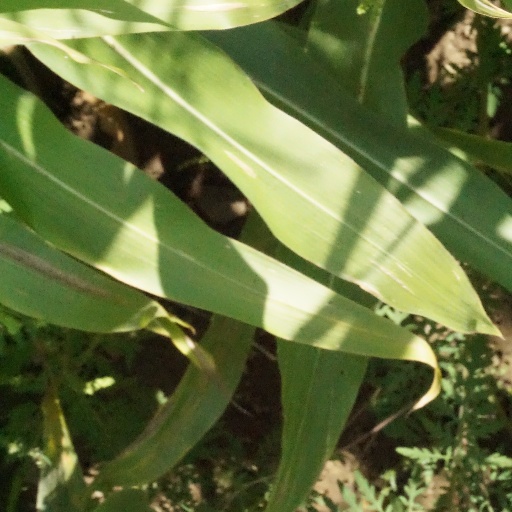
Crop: maize; corn